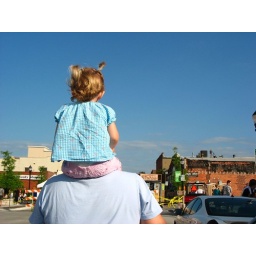
the best seat in the house